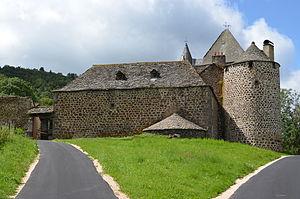
Château du Jarrousset This building is indexed in the Base Mérimée, a database of architectural heritage maintained by the French Ministry of Culture,
La Chapelle-d'Alagnon est une commune française, située dans le département du Cantal en région Auvergne-Rhône-Alpes.
Cet article recense les monuments historiques du département du Cantal, en France.